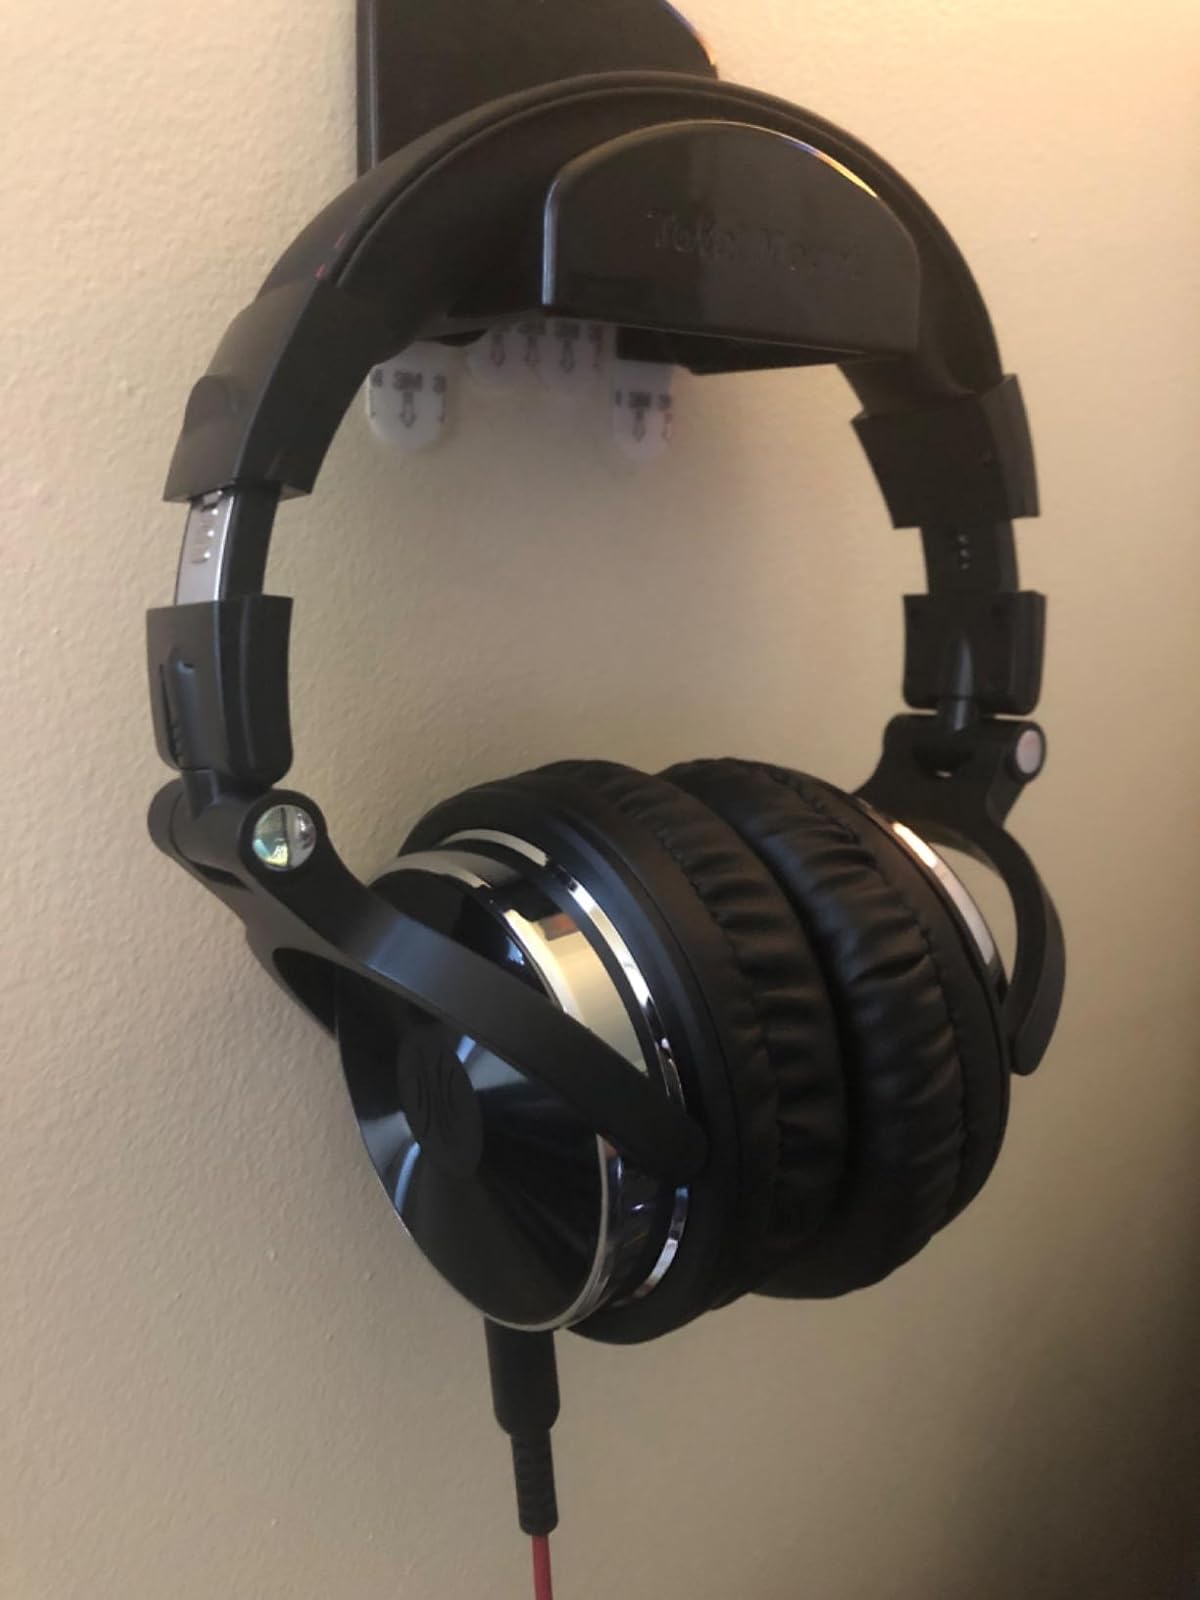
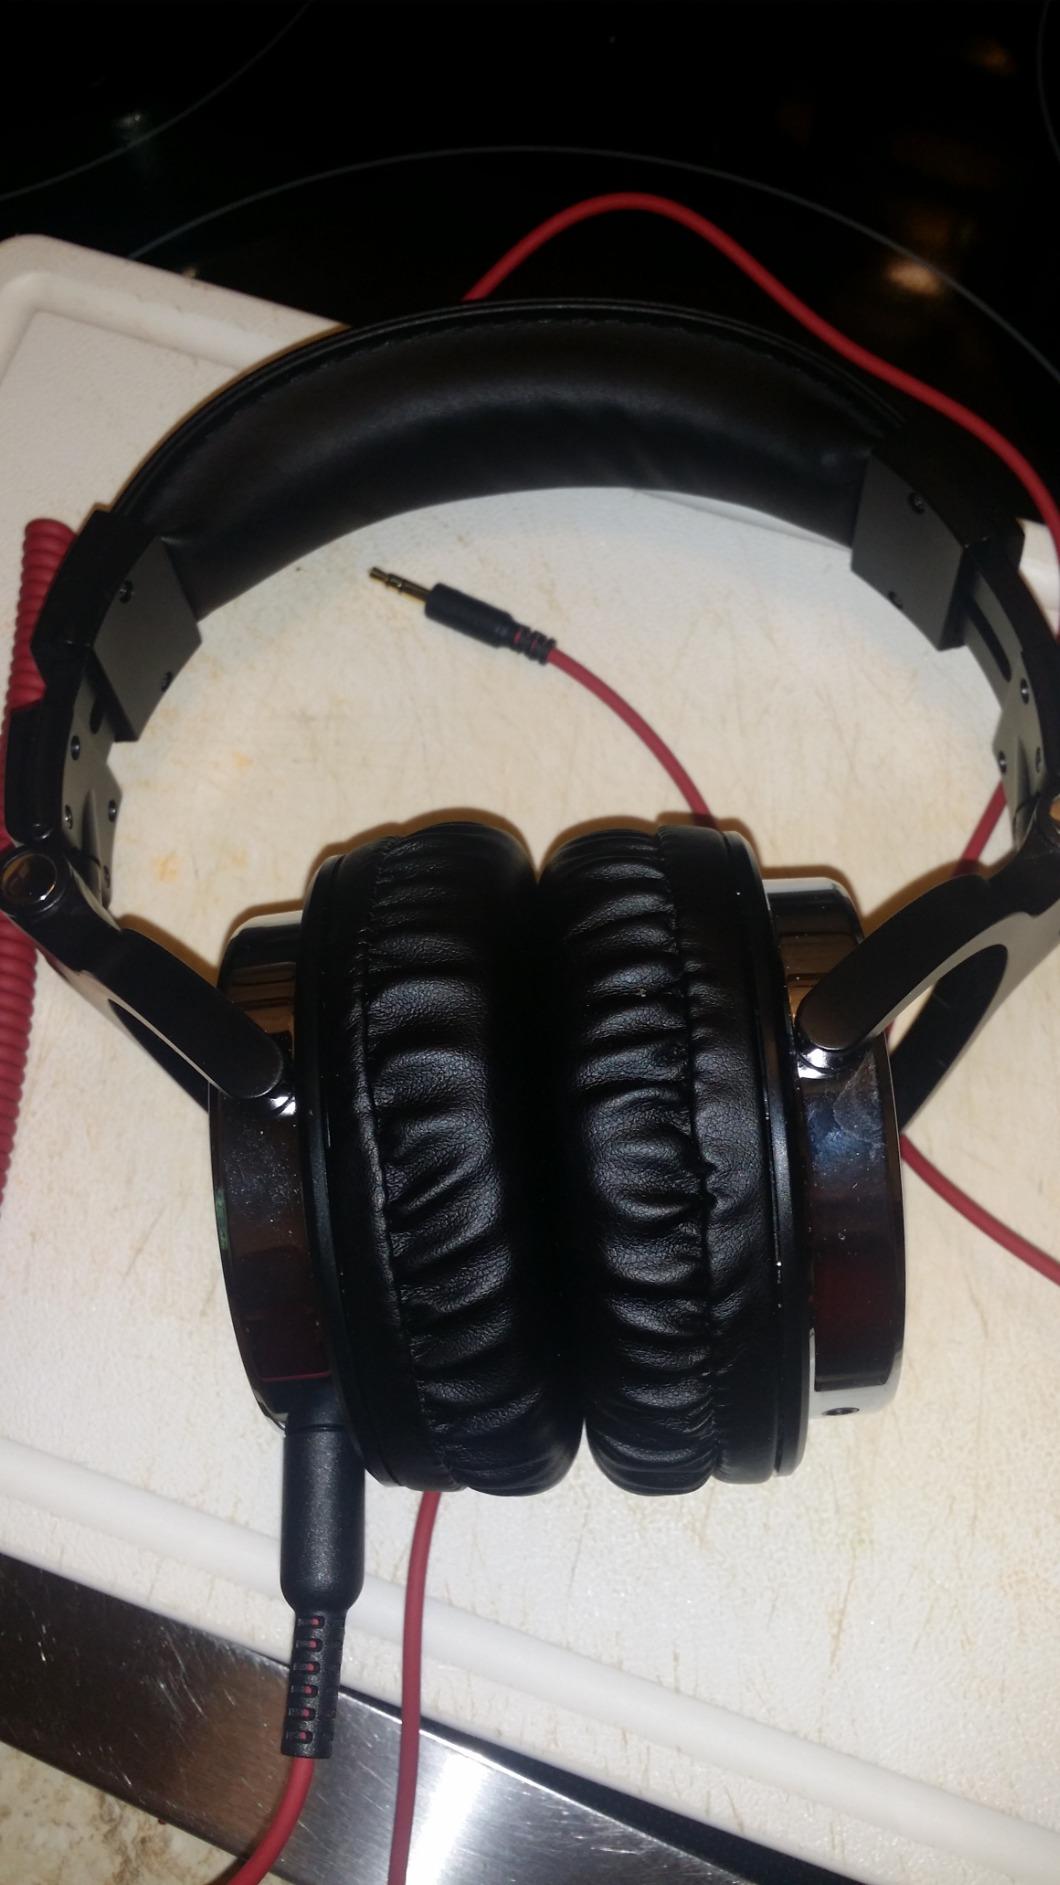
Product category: headphones
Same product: yes